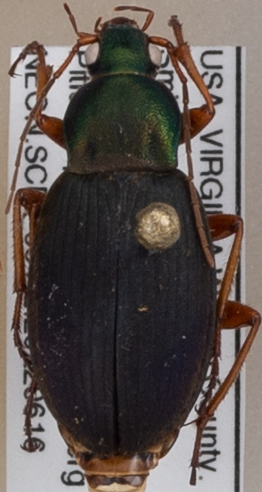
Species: Chlaenius aestivus
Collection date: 2022-06-16
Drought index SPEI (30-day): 0.54
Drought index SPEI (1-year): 0.512
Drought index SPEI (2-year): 0.71